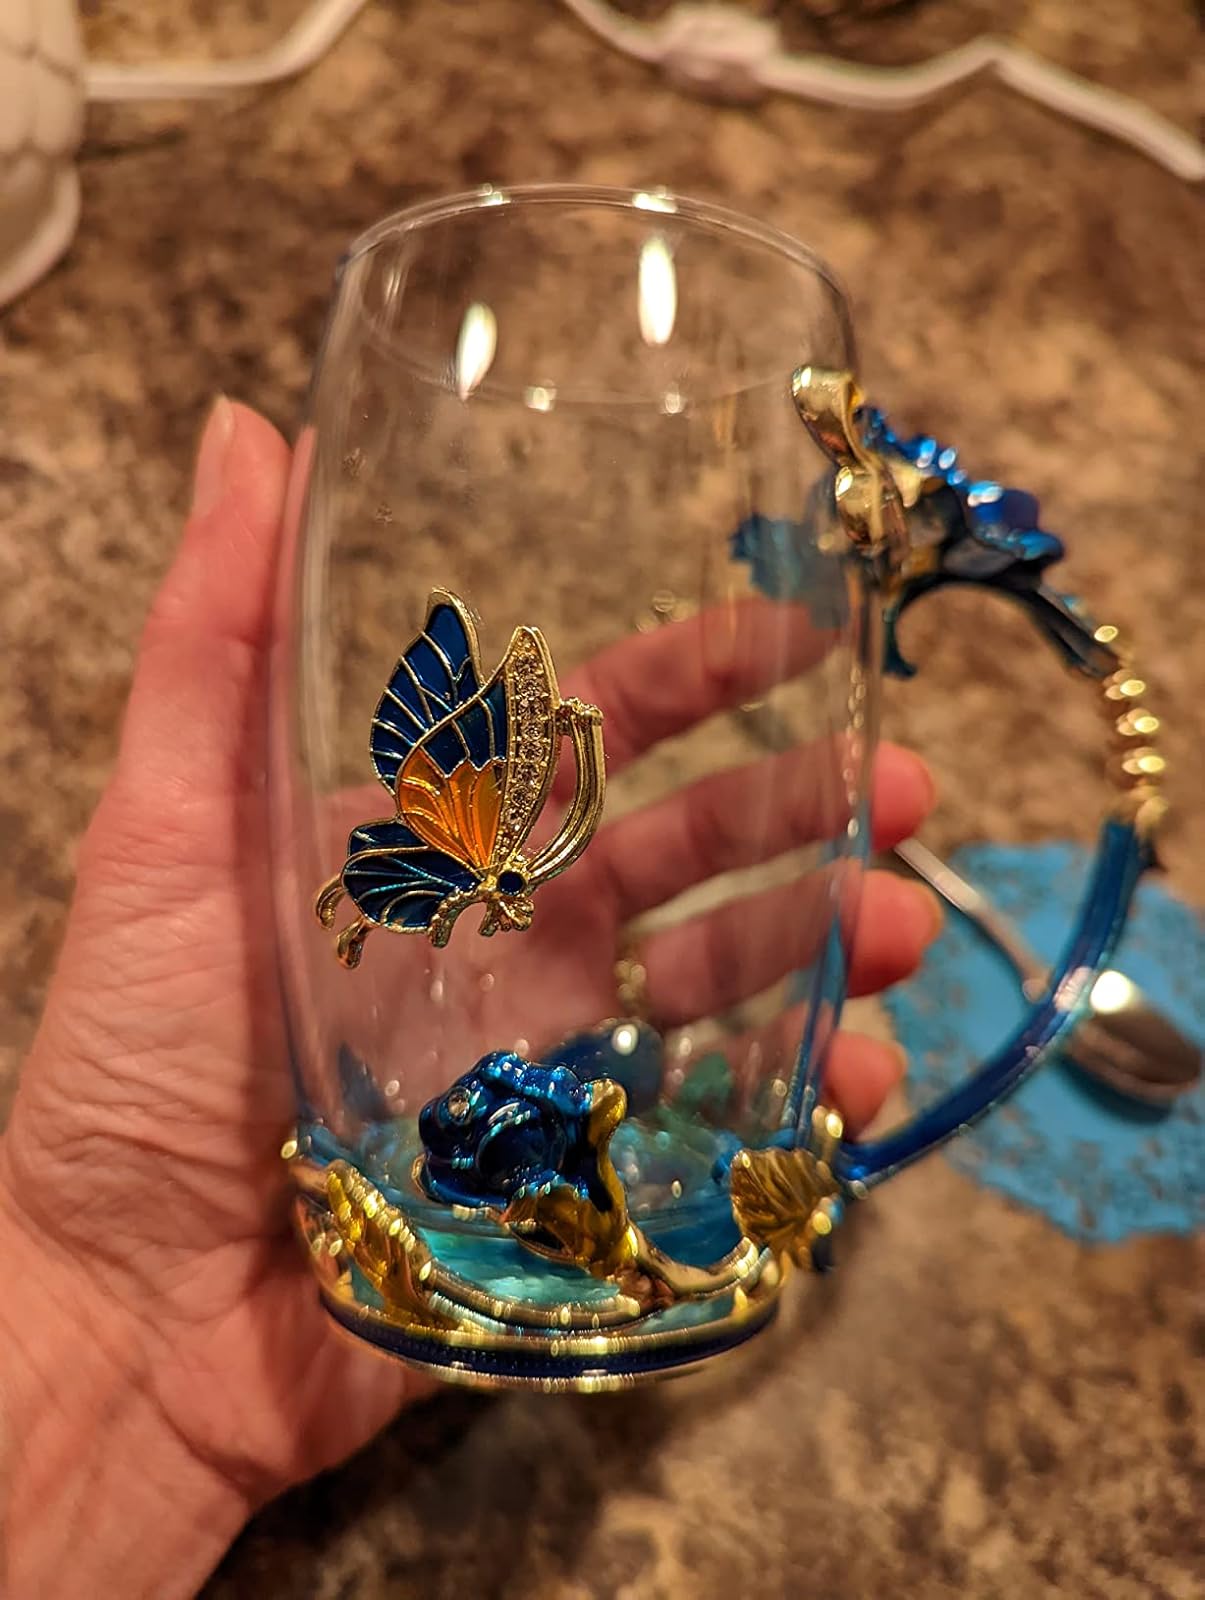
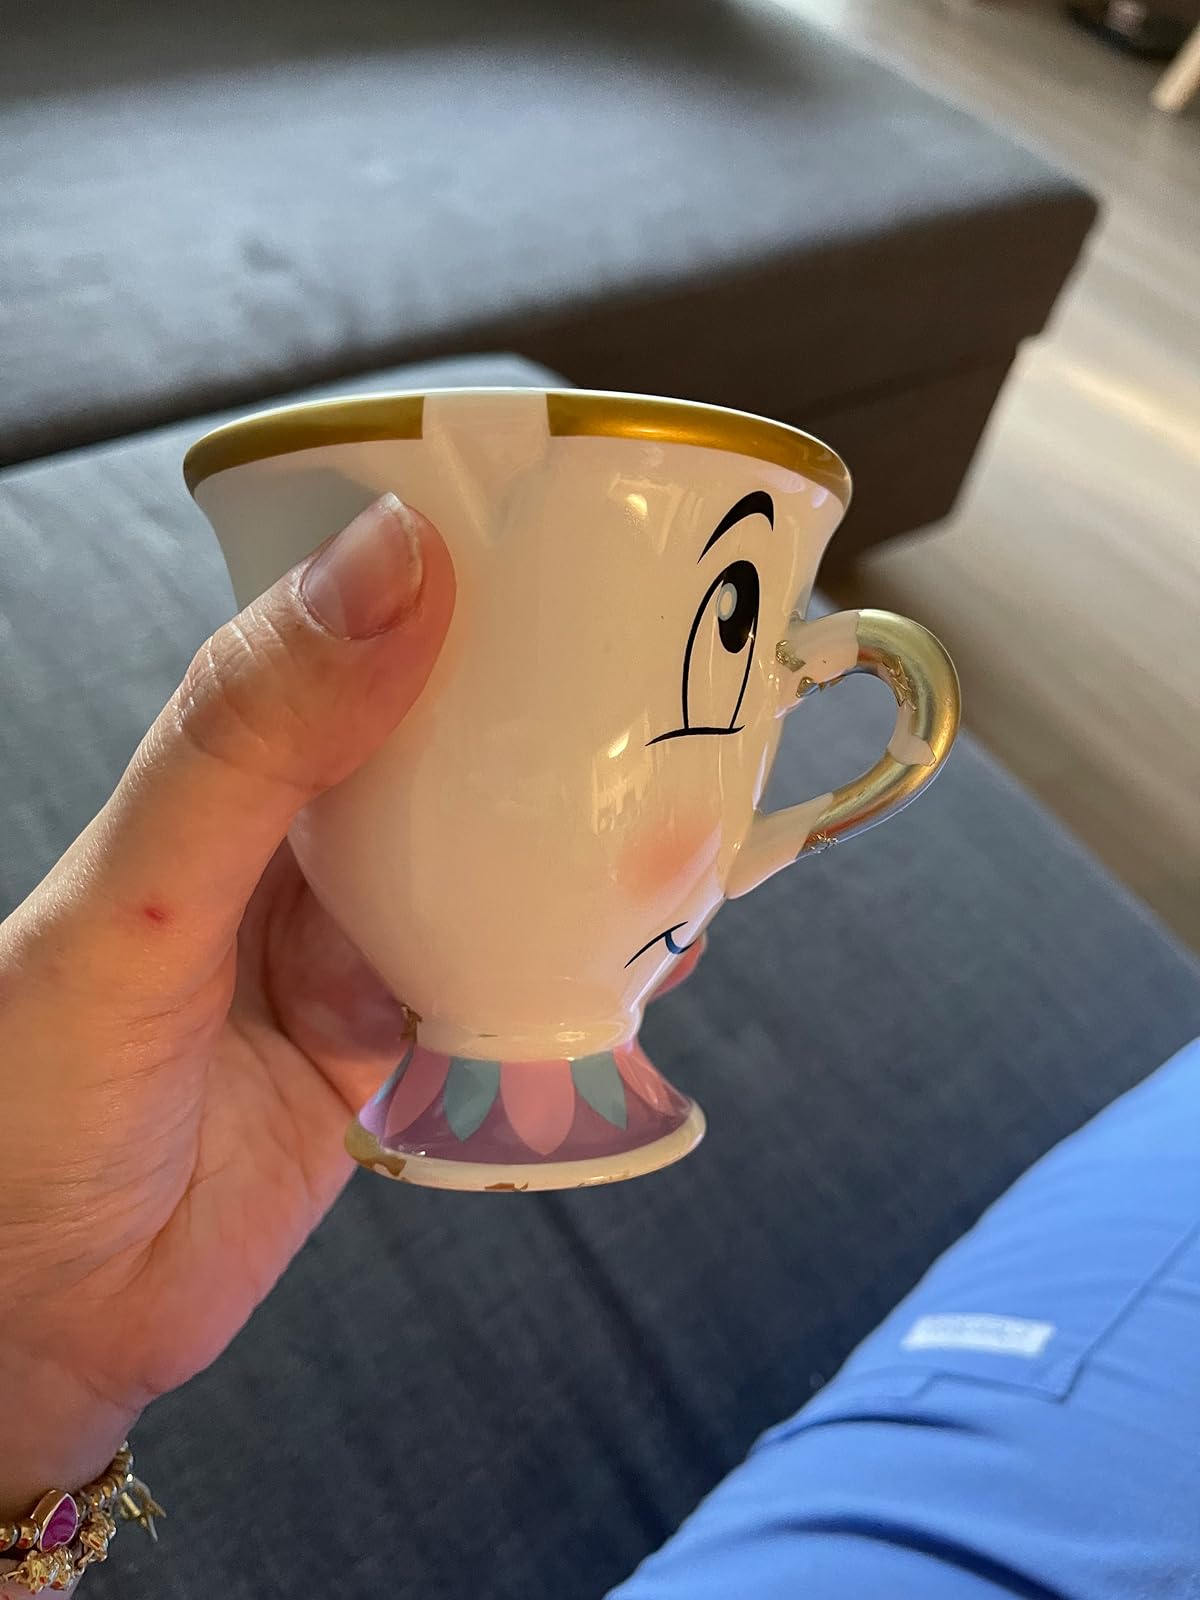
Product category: items_mug
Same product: no